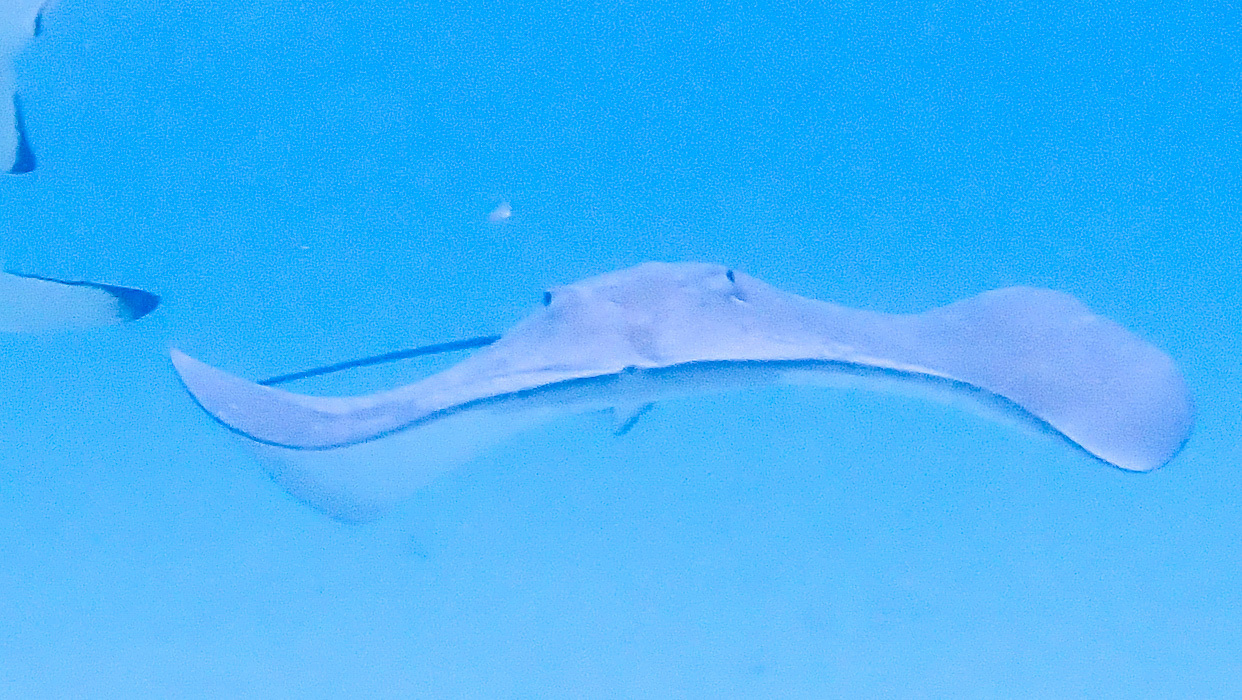
fish (species not among the labelled classes)